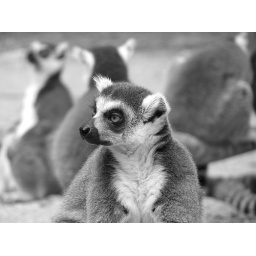
a Black and white catta in black and white